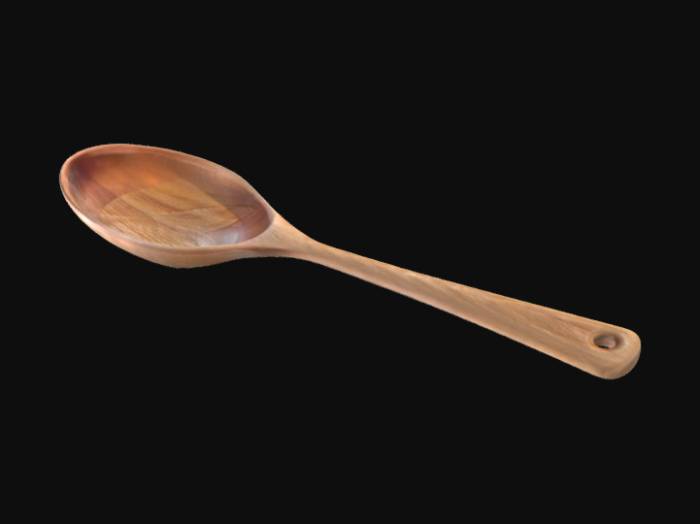
미적 점수 (1~10점): 1